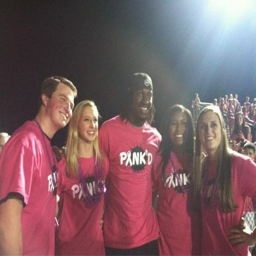
american football player gets the word out about 'd